Tale of Woe

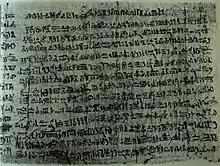
Tale of Woe

The Tale of Woe, the Letter of Wermai or Papyrus Moscow 127, is an Egyptian document from the late 20th Dynasty to 22nd Dynasty, part of a collection of three papyri including the Onomasticon of Amenope and the Story of Wenamun.